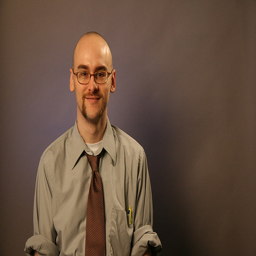
A person is posing for a great picture.
A man with a shaved head, wearing glasses and a shirt with rolled up sleeves.
A man with beard and glasses in shirt and tie.
Guy in glasses with his sleeves rolled up and his collar loose.
A young man with glasses standing by a brown wall.